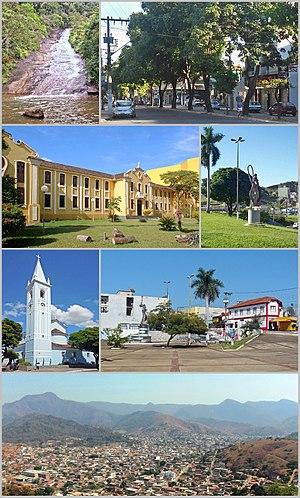
Coronel Fabriciano est une ville brésilienne de l'État du Minas Gerais. Sa population au recensement de 2010 était de 103 694 habitants, et était de 109 363 habitants en 2015 selon l'estimation de population de l'Institut brésilien de géographie et de statistiques. En 2010, 102 395 habitants étaient situés en zone urbaine, tandis que 1 299 habitants étaient situés en zone rurale. La commune s'étend sur 221 km², dont 17 km² sont situés en zone urbaine.